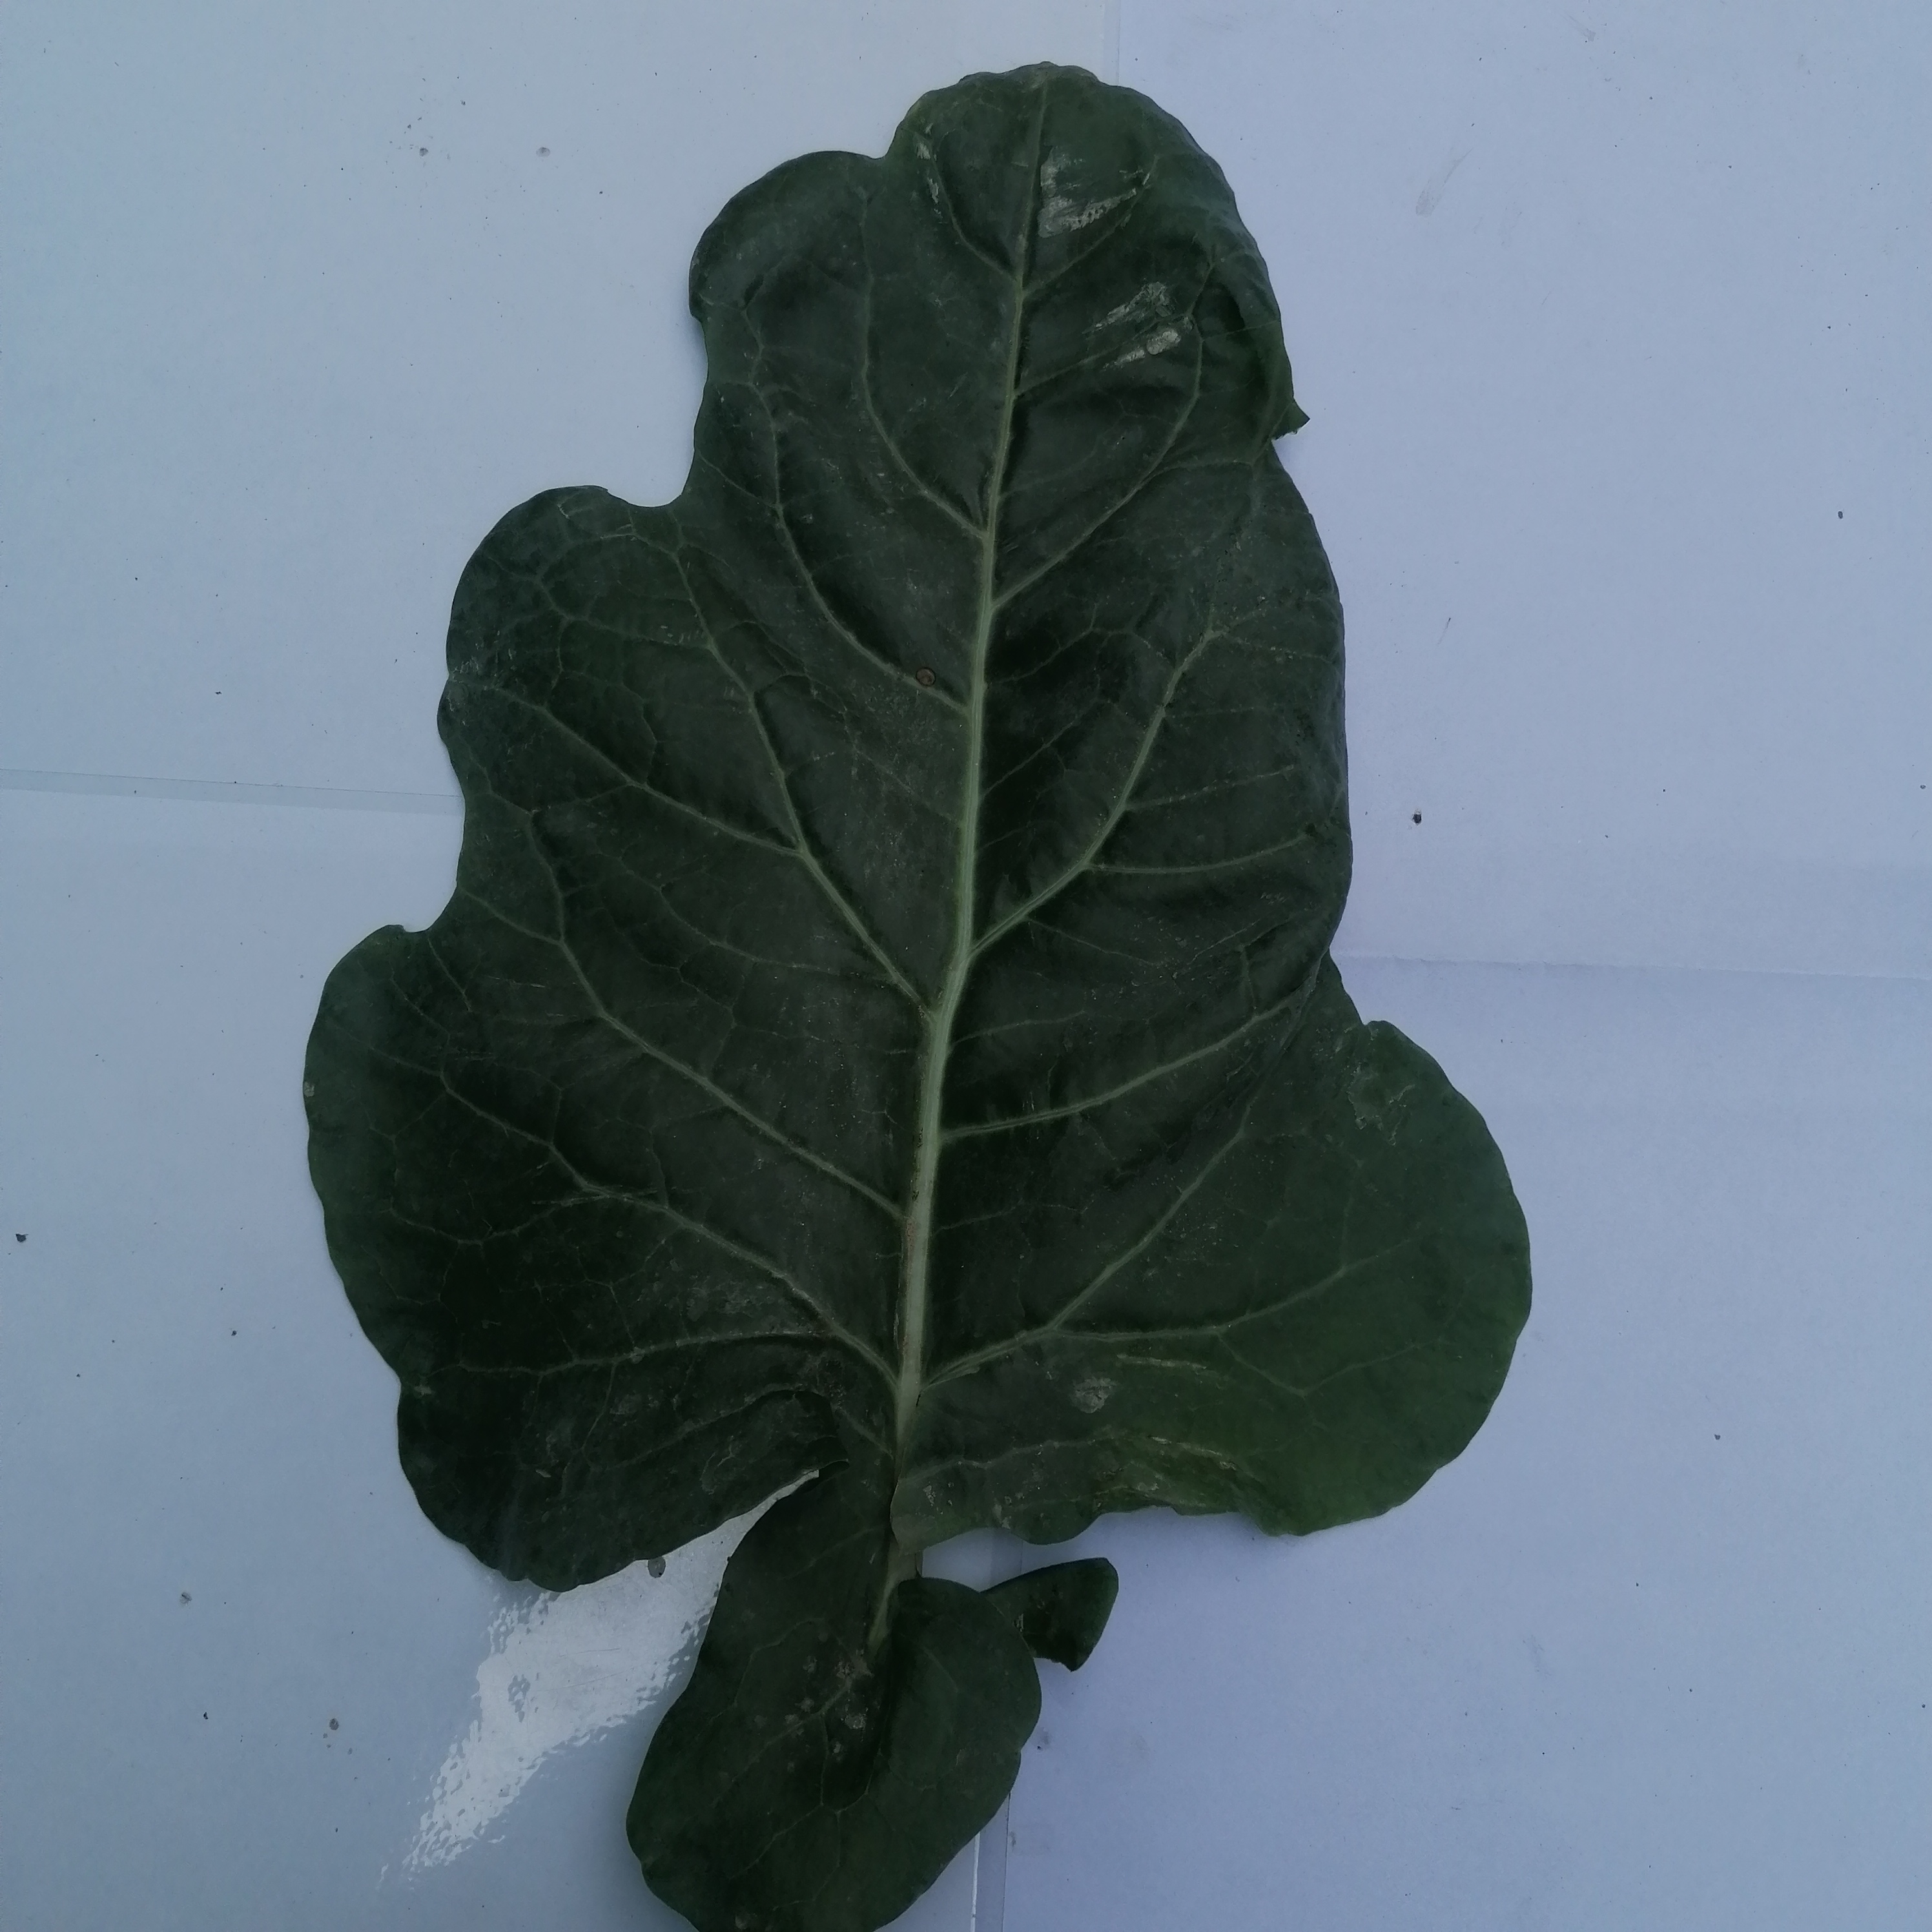
Label: Healthy